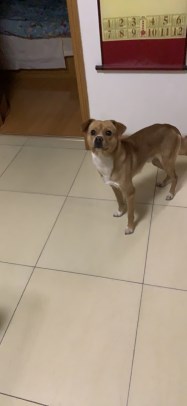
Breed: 3336-n000121-chinese_rural_dog